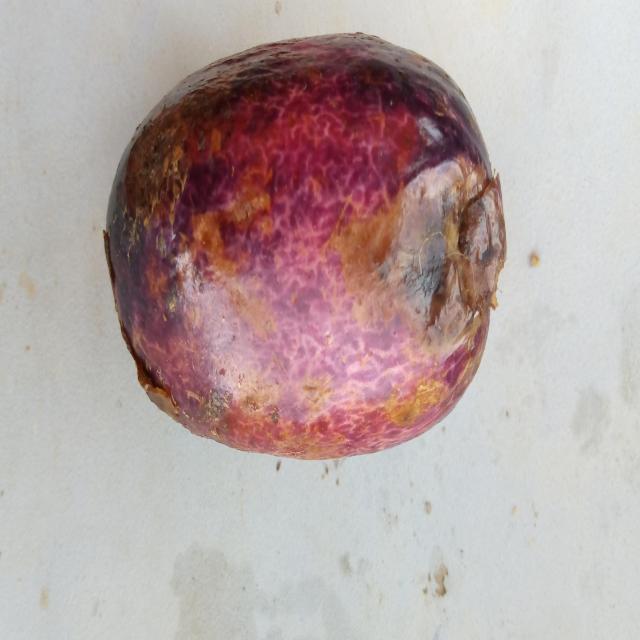
Plum grade: rotten